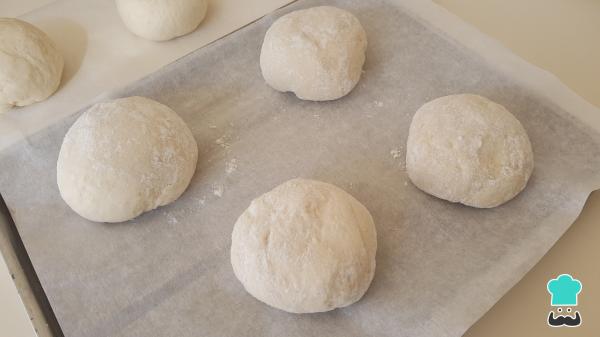
Pasado el tiempo de reposo, divide la masa en 6-8 porciones iguales y boléalas. Seguido, espolvorea con un poco de harina y pasa a una bandeja para hornear dejando separación entre cada bolita. Luego, deja reposar otros 20-30 minutos.